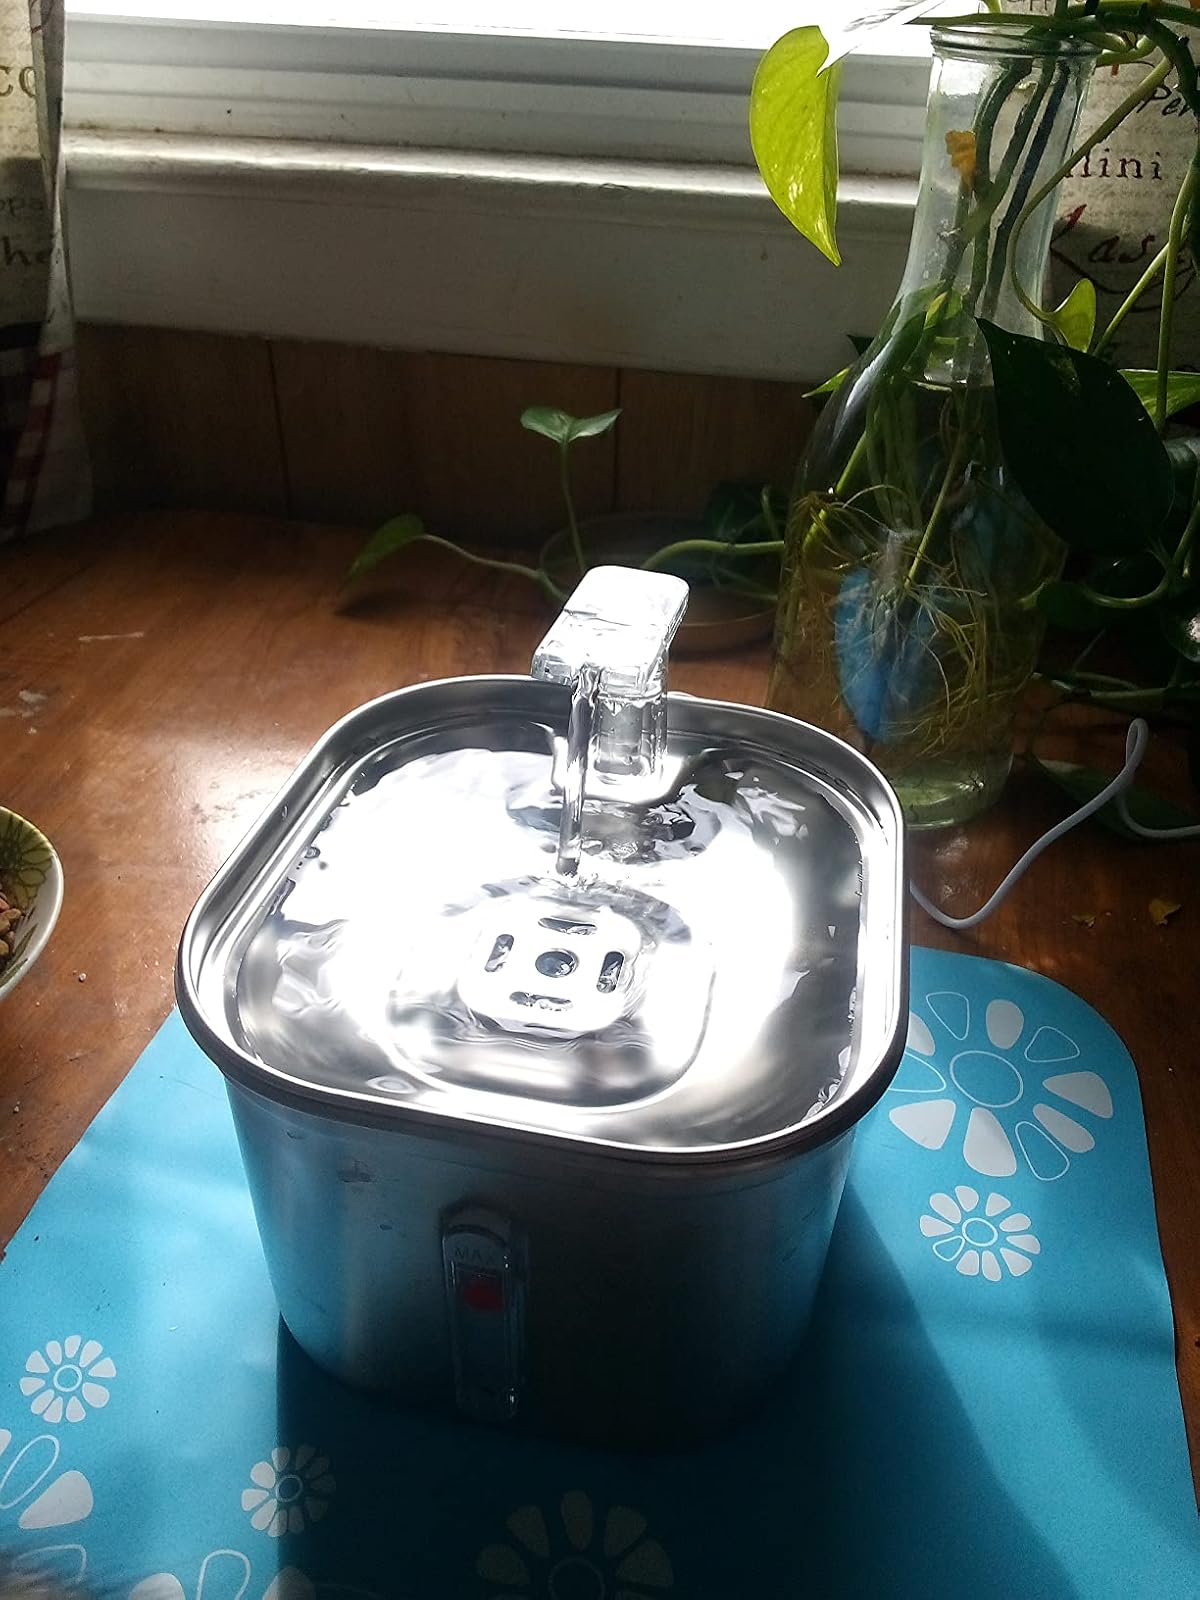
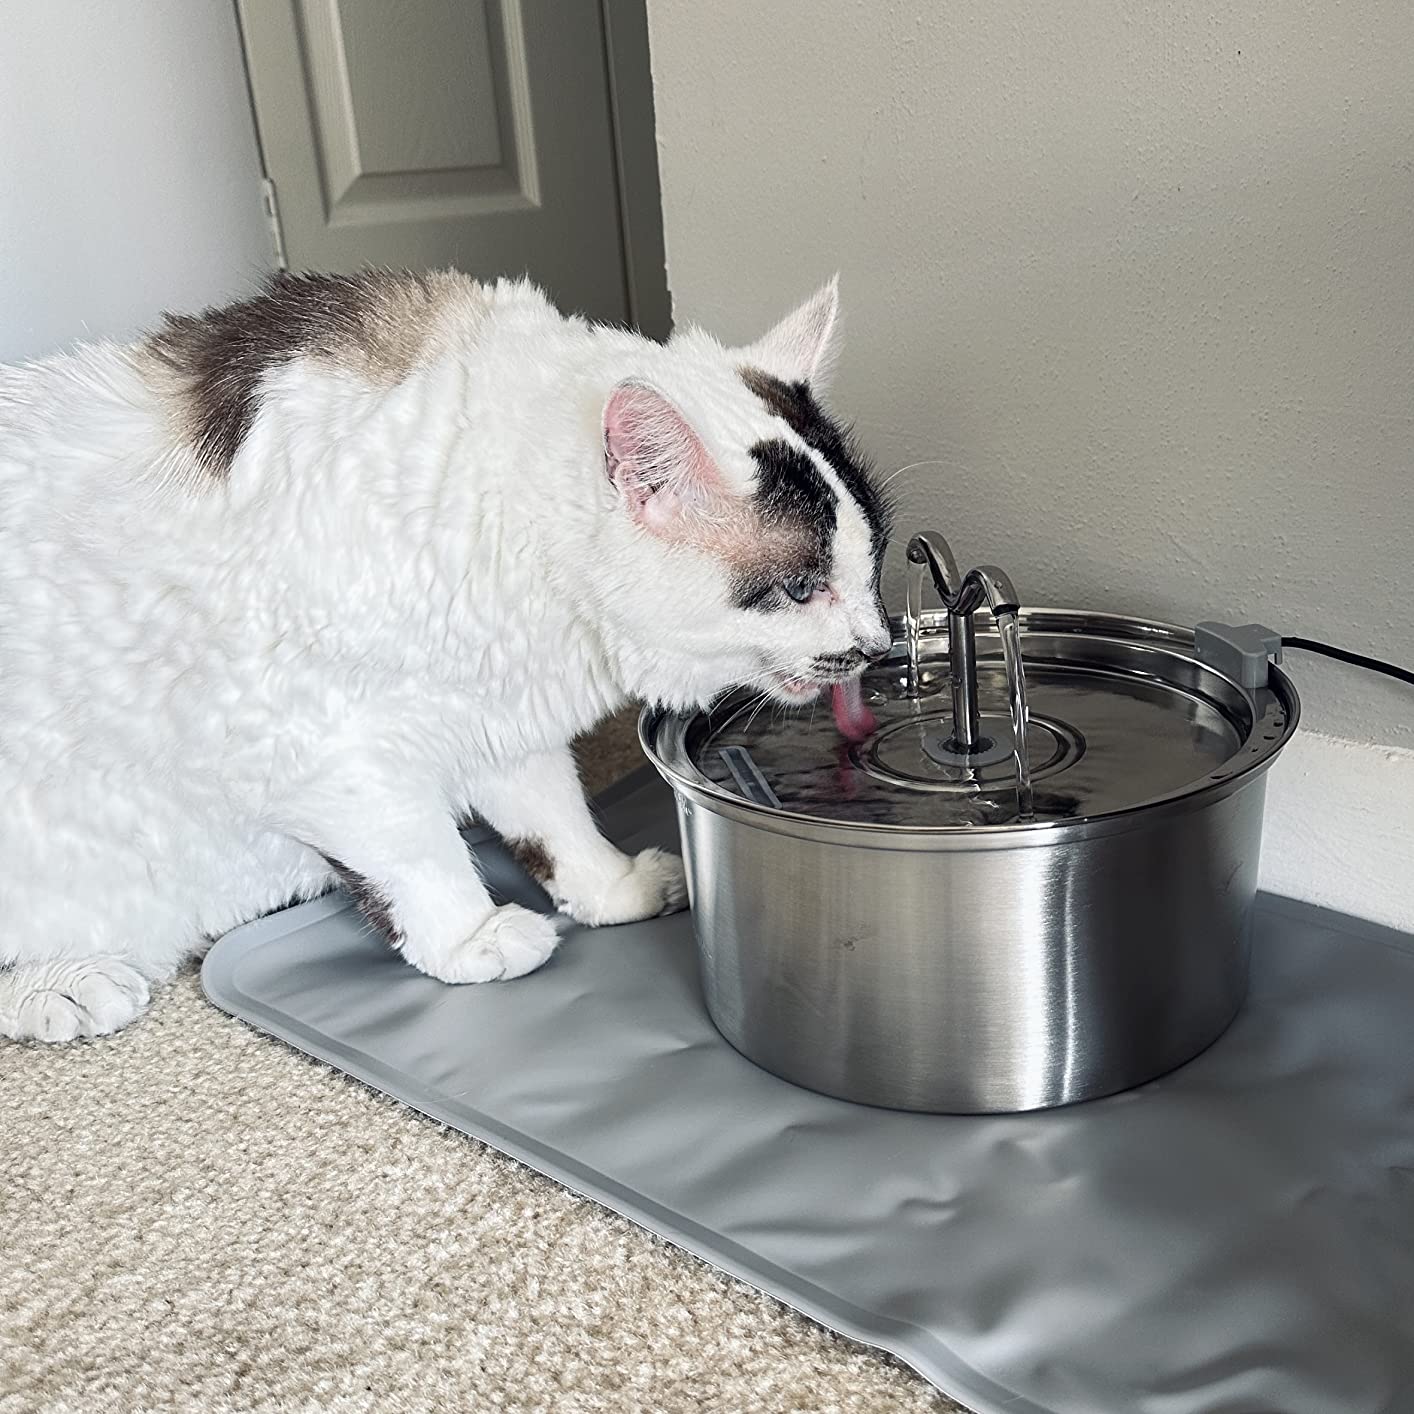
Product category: items_bowl
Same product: no